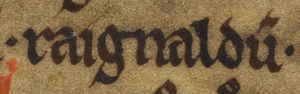
Ragnald ou Ranald Seigneur des Îles de 1164 à 1210.